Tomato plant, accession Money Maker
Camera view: horizontal (90 deg, fisheye); turntable rotation: 150 degrees
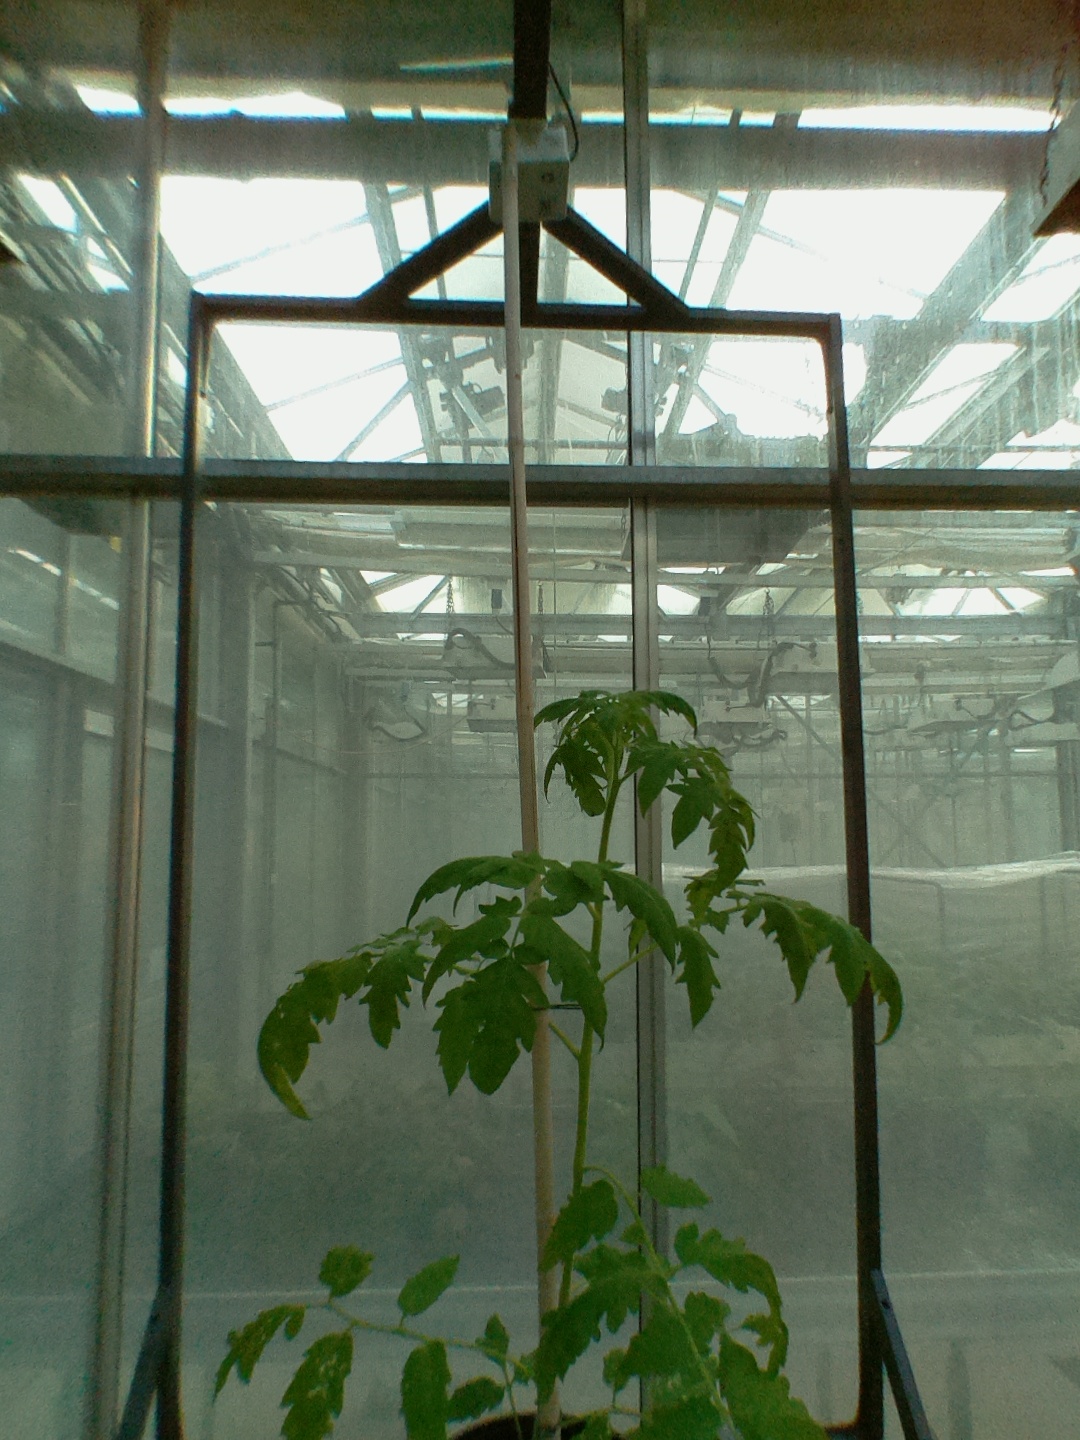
BBCH growth stage 20: First Side shoot start formed